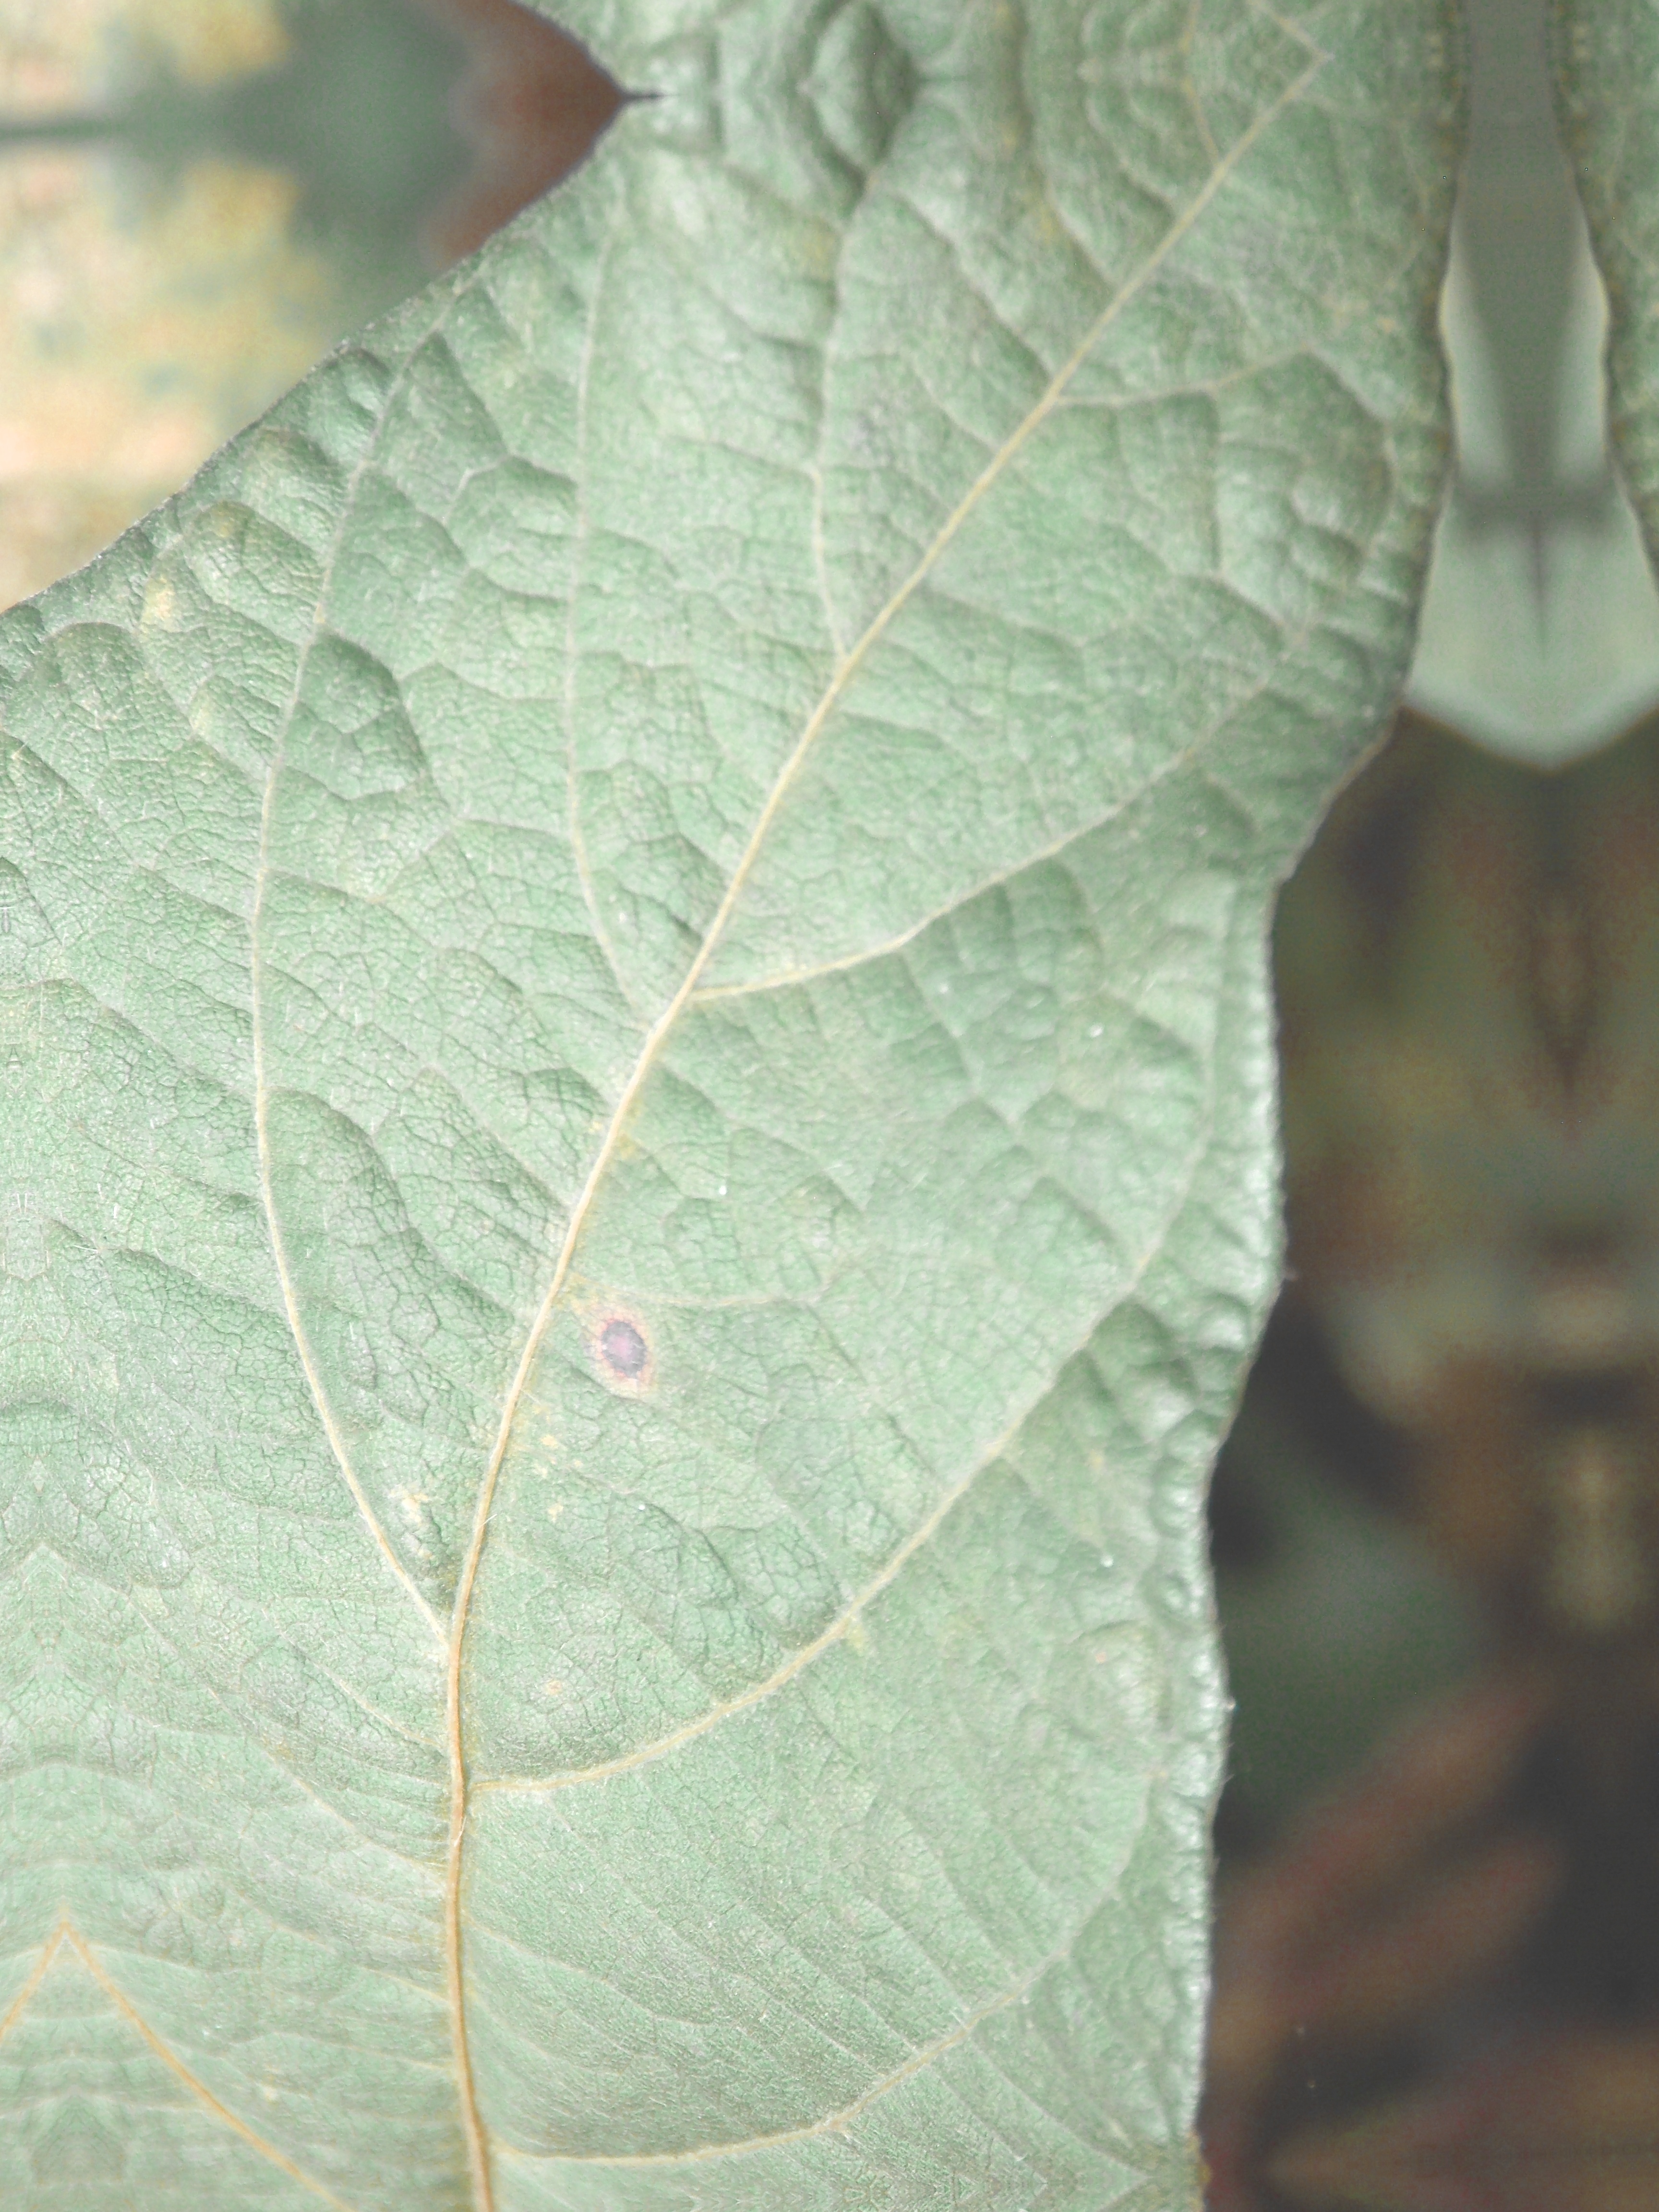
Label: Disease